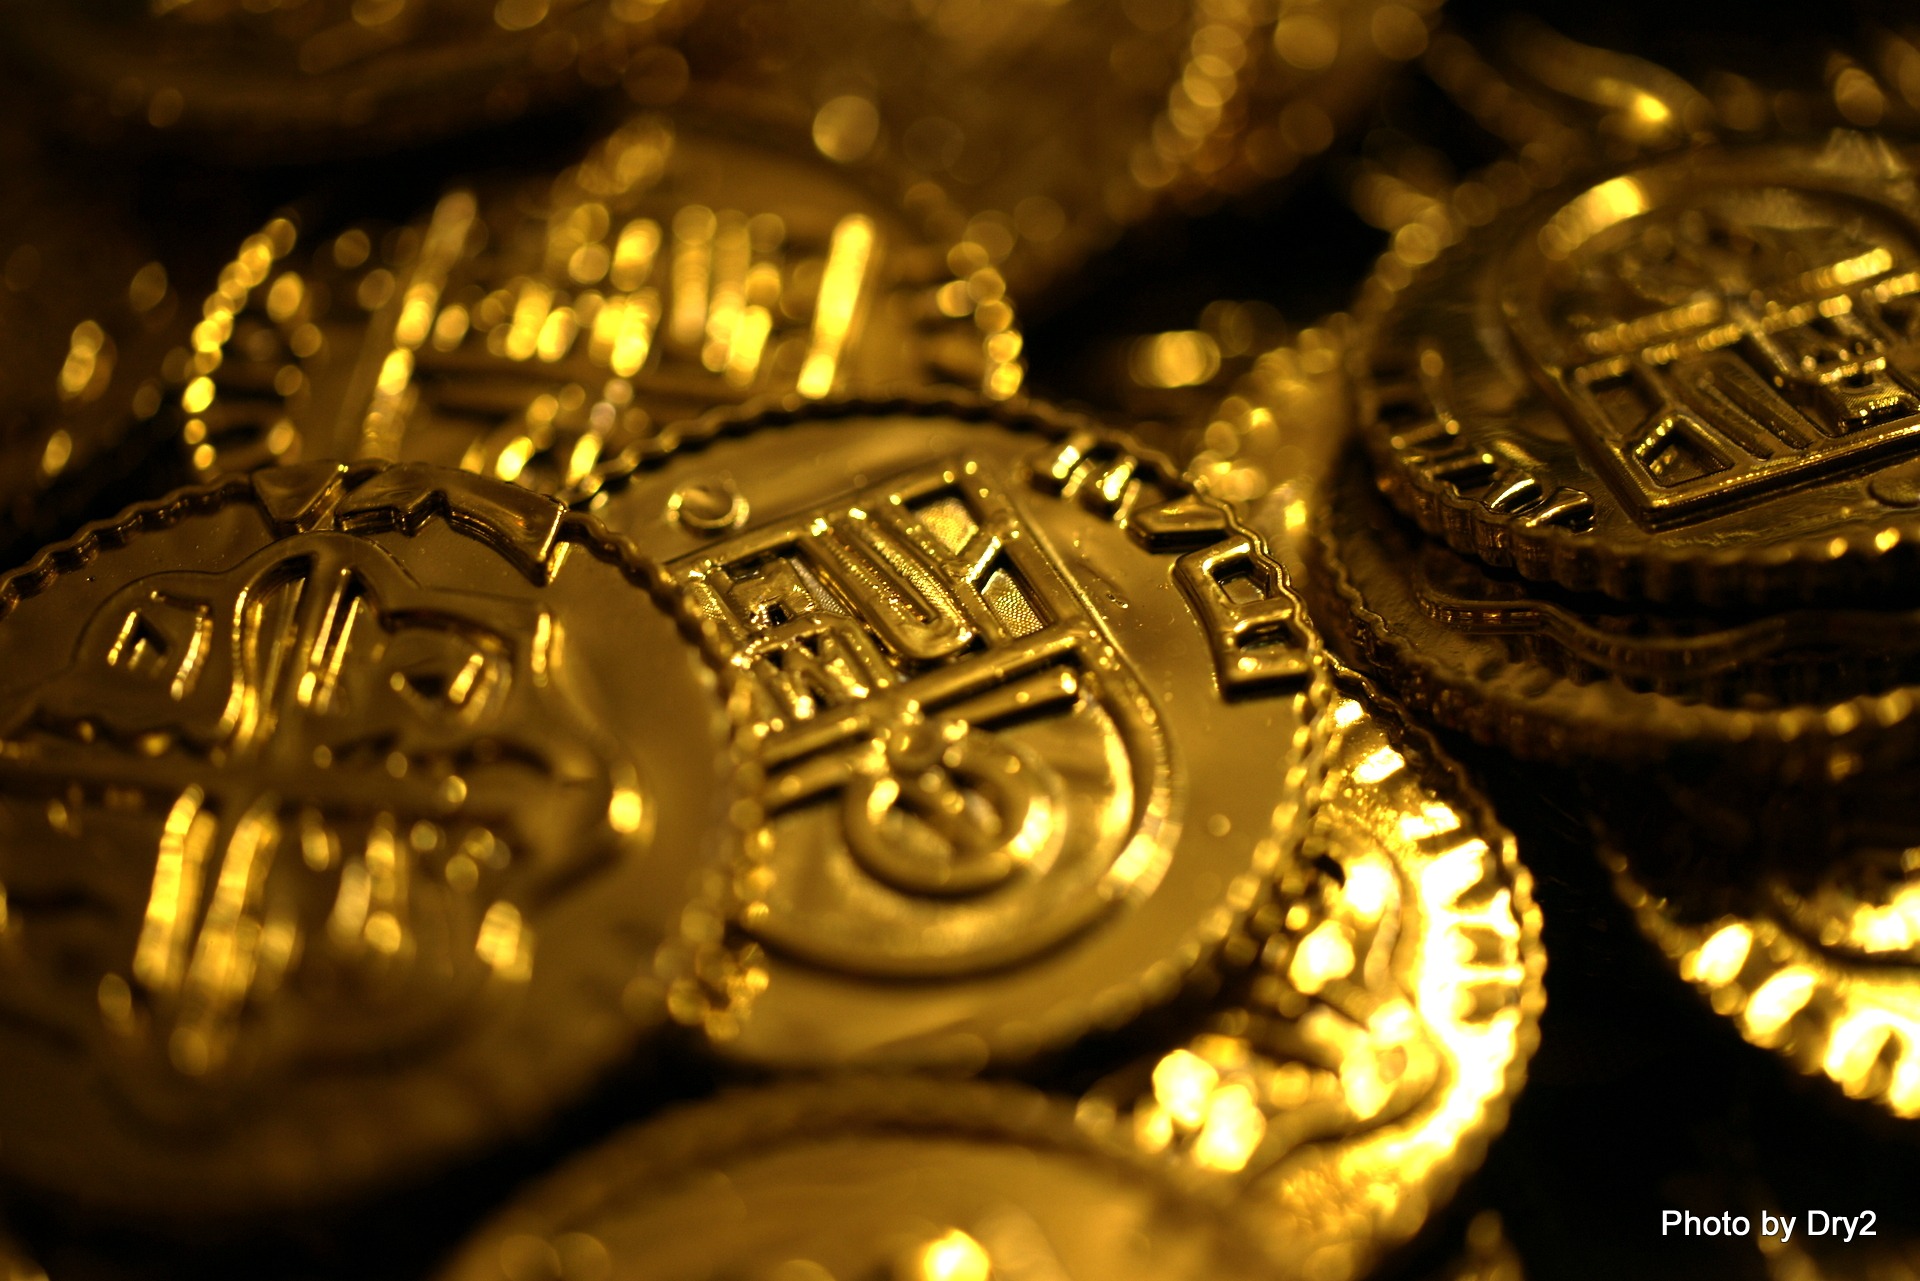
metal, money, business, material, close up, cash, gold, currency, coin, change, rich, savings, coins, pennies, deposit, finance, macro photography, wealth, budget, earnings, revenue, dollars, bitcoin